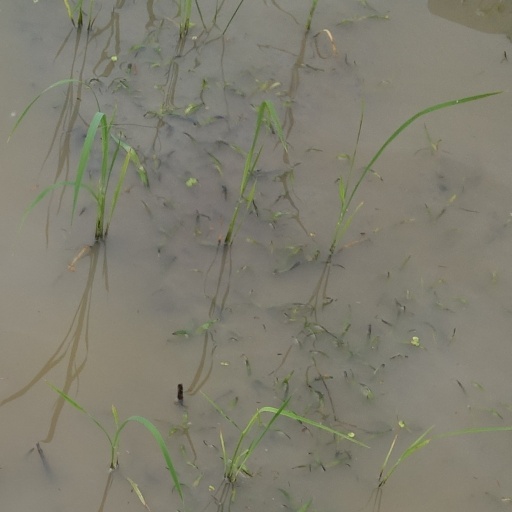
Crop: rice